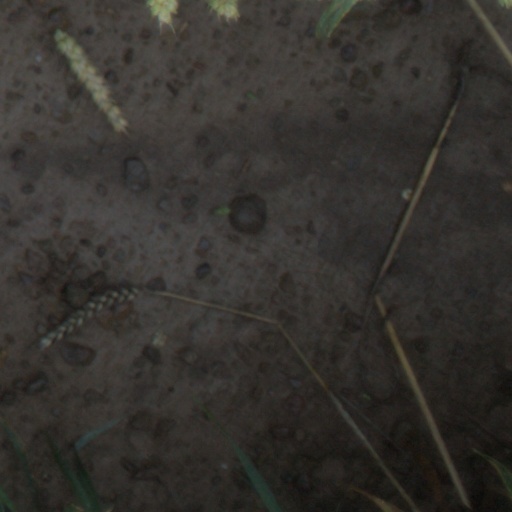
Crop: wheat